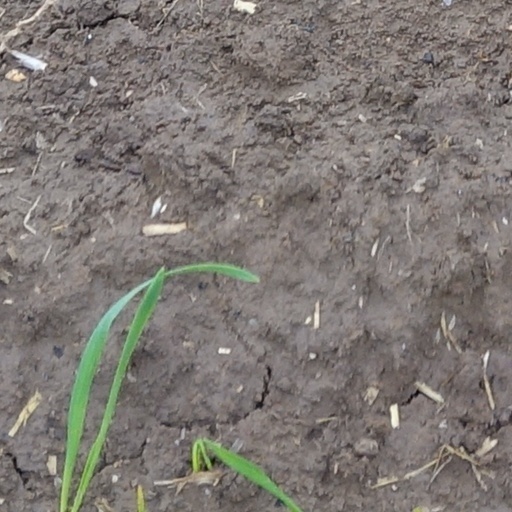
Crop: wheat